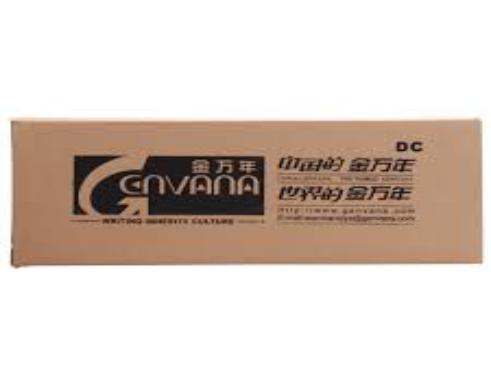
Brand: kimani
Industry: Necessities